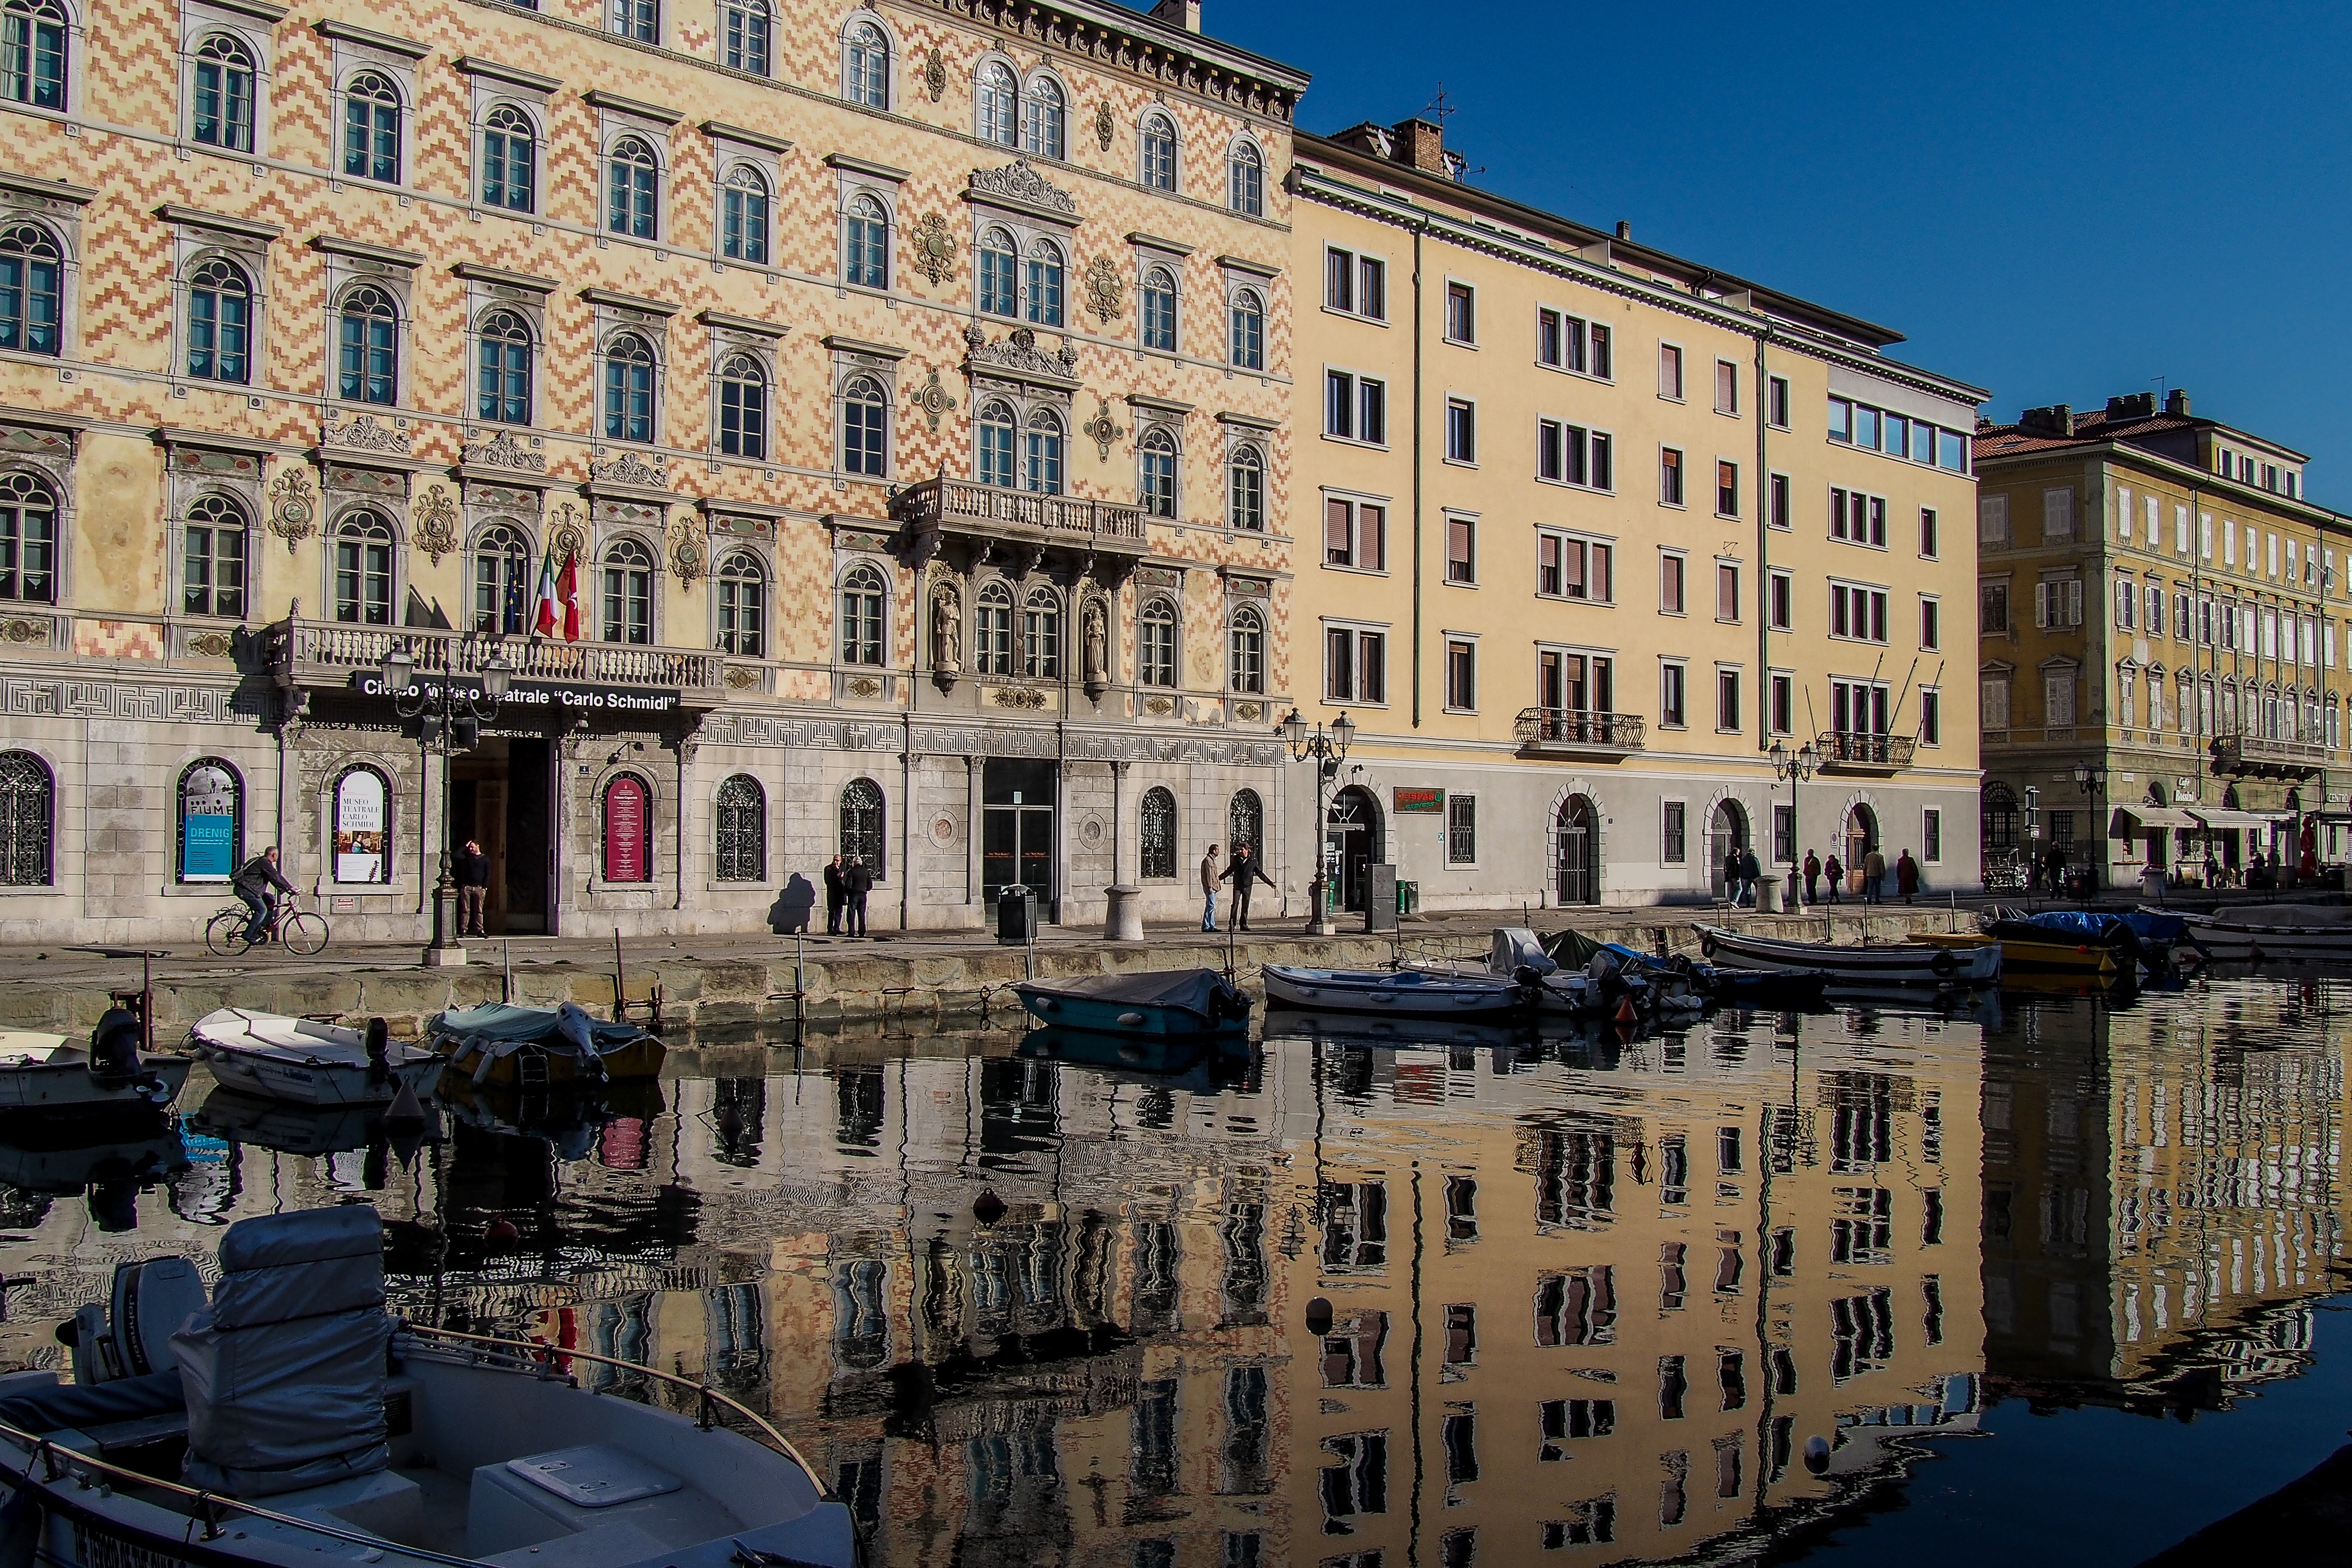
landscape, sea, water, nature, architecture, sky, town, palace, city, canal, cityscape, downtown, plaza, landmark, italy, facade, blue, waterway, town square, trieste, urban area, human settlement